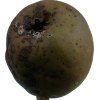
Label: pear